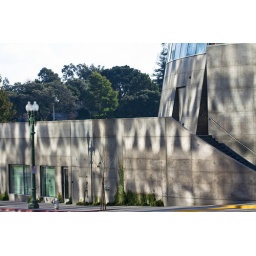
Light reflected from a glass building across Grand Ave. onto Christ the Light cathedral in Oakland, California.